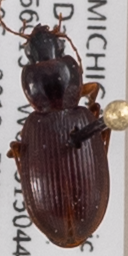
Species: Synuchus impunctatus
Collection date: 2018-09-19
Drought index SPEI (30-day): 1.216
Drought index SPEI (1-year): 0.84
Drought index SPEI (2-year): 1.85